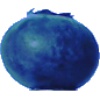
Label: huckleberry